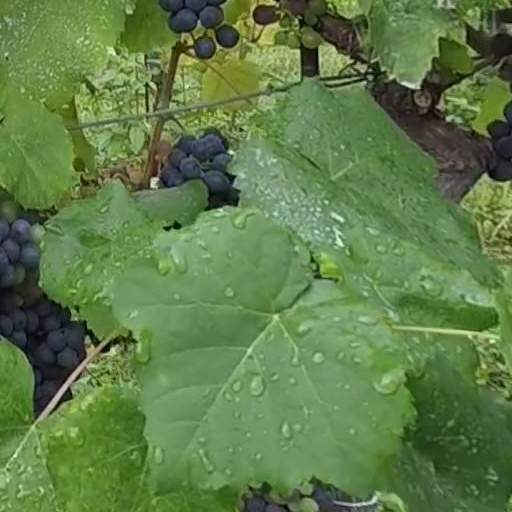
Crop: grape